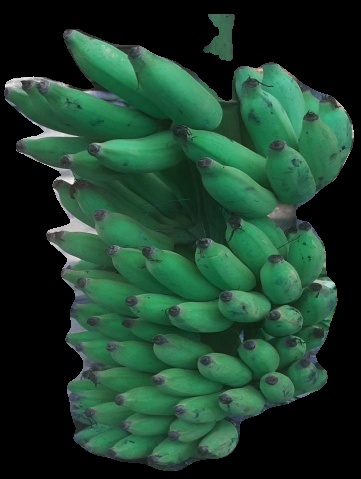
Variety: elakki-bale
Grade: grade2